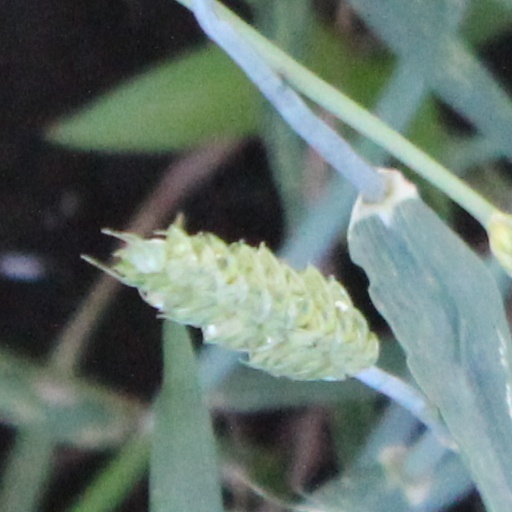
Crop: wheat